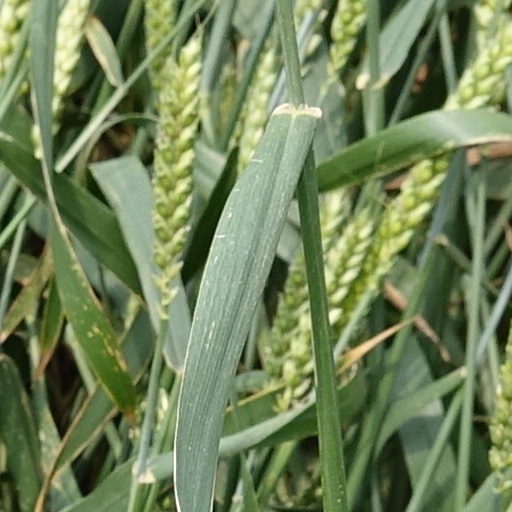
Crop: wheat